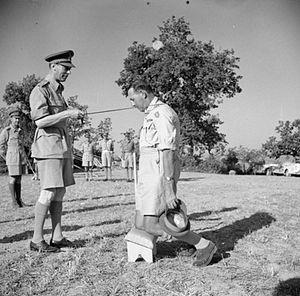
Oliver William Hargreaves Leese fut un général britannique durant la Seconde Guerre mondiale.